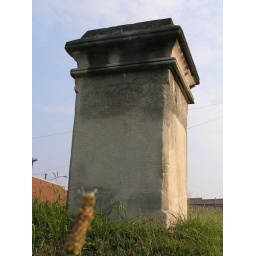
This stands alone in a patch of grass near an industrial building &amp;amp; I just like the looks of it.